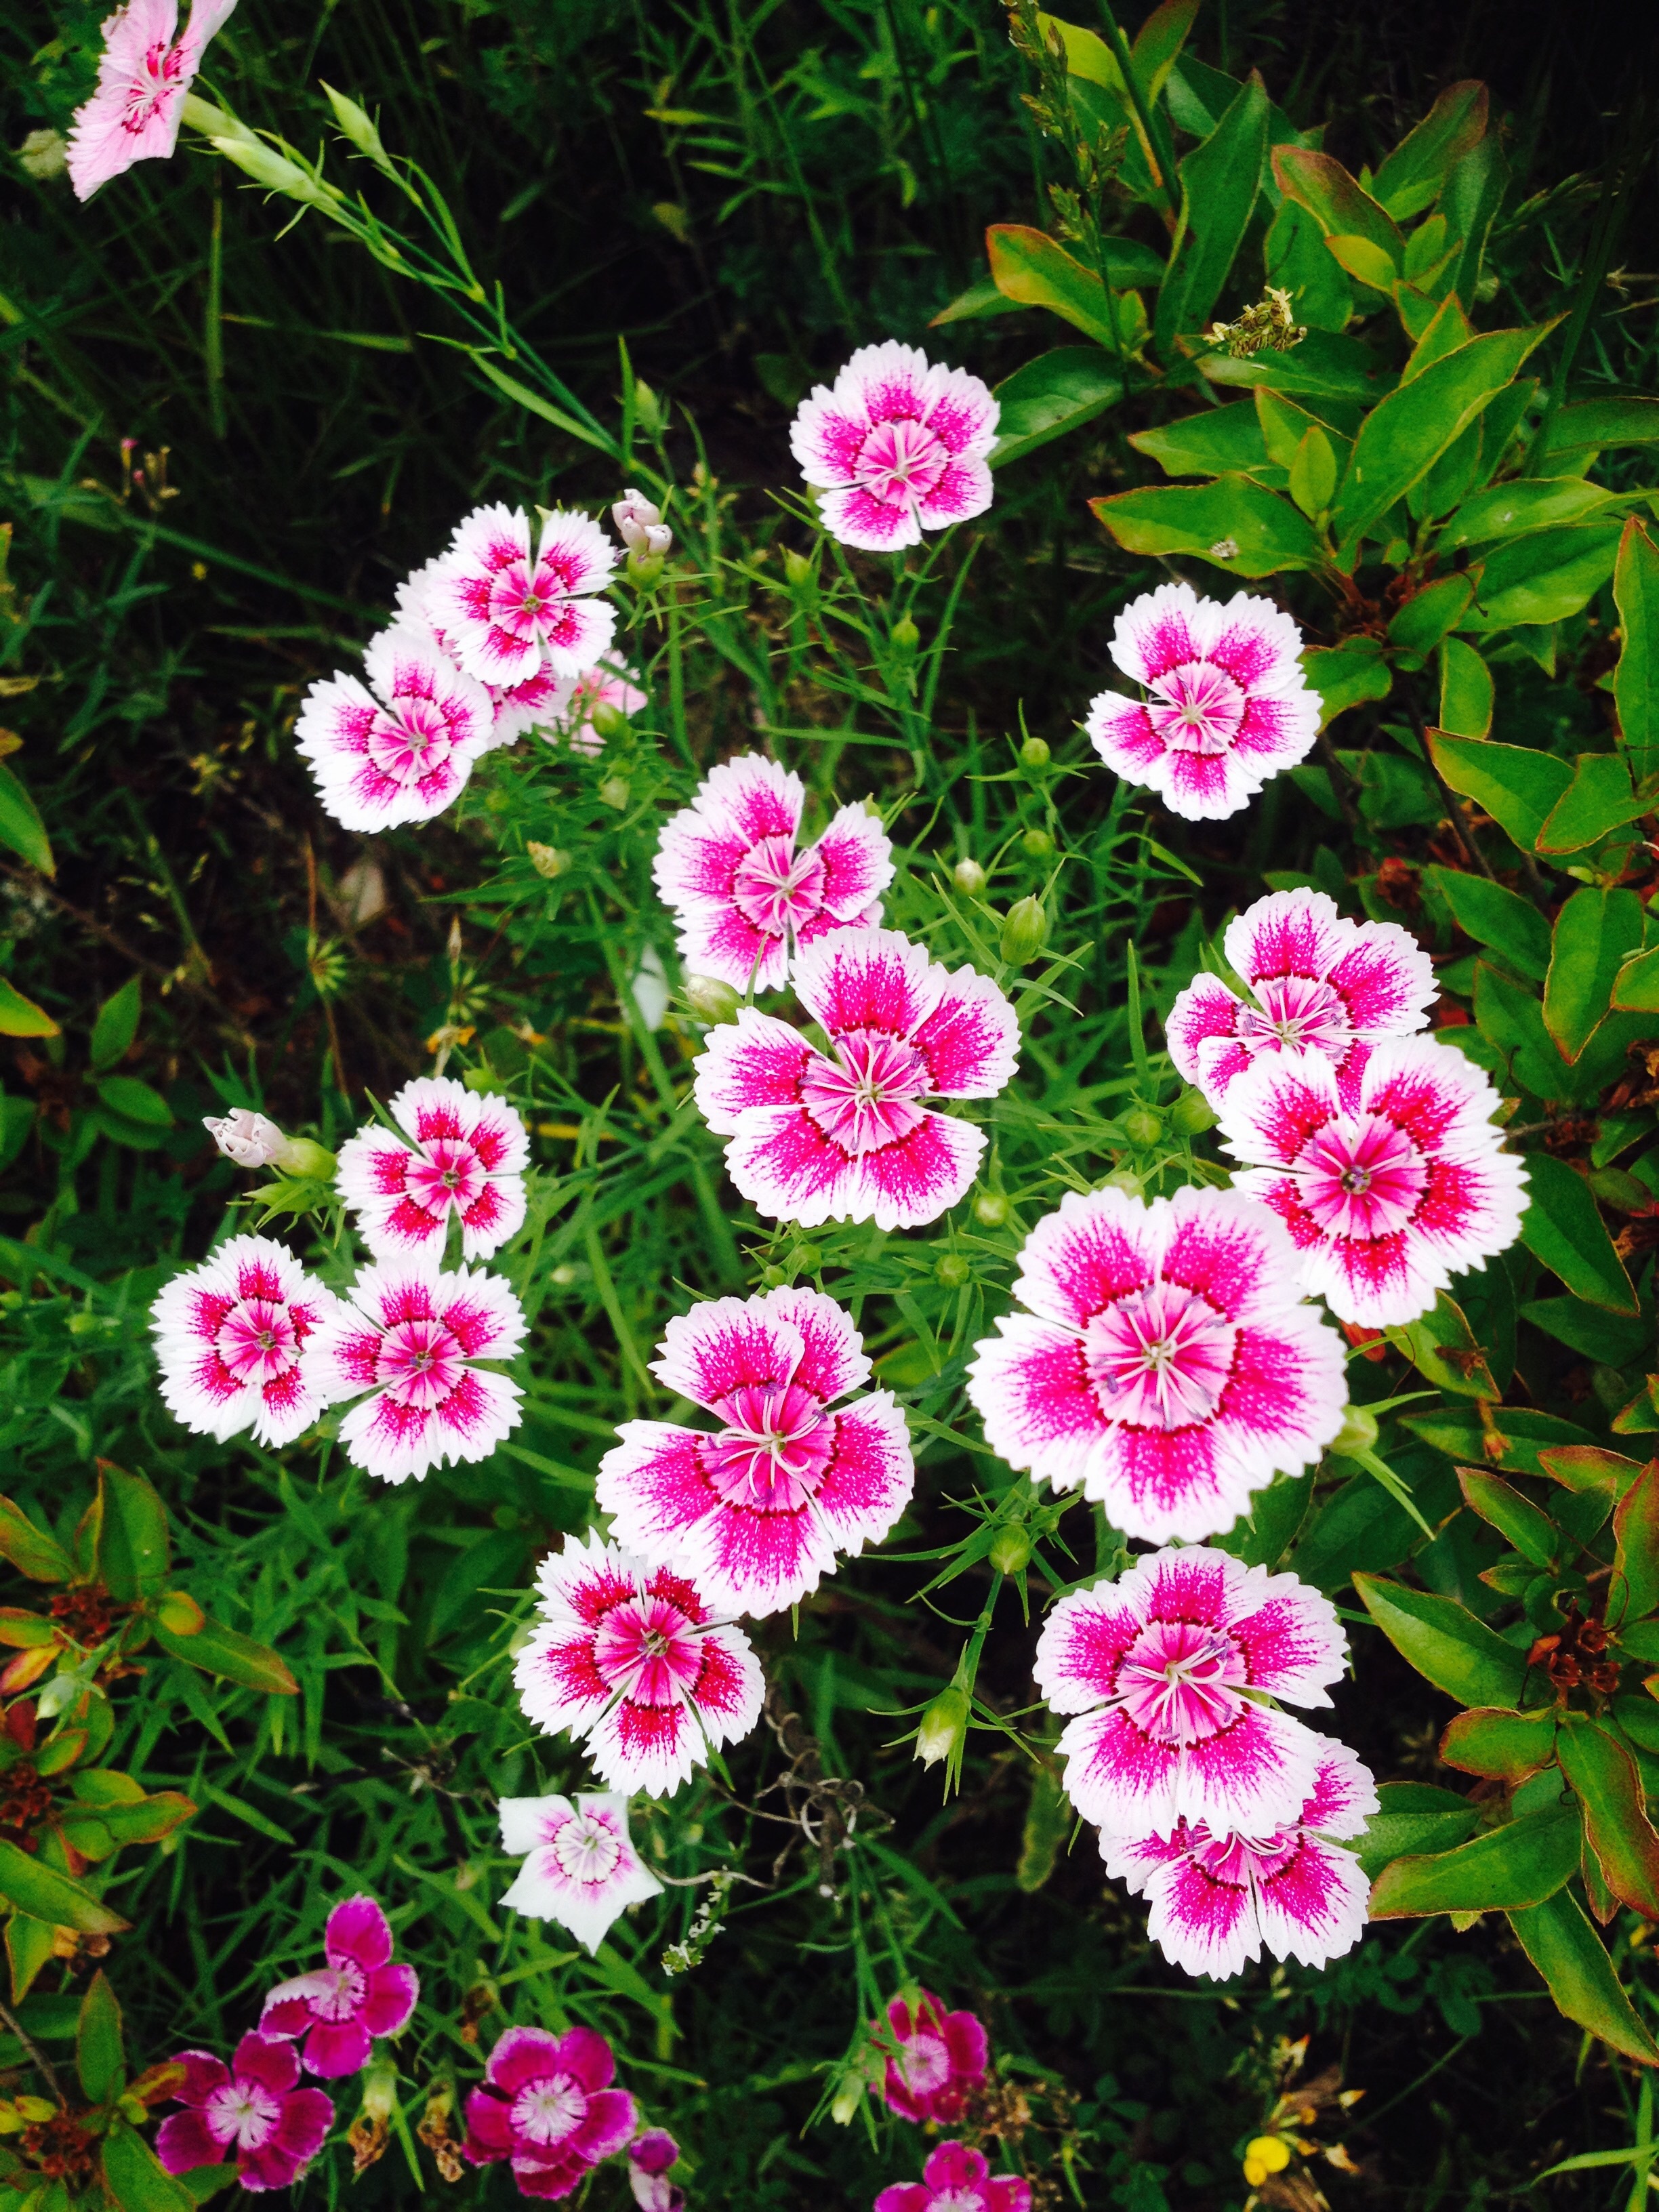
nature, plant, flower, botany, pink, flora, flowers, shrub, dianthus, flowering plant, daisy family, annual plant, land plant, garden cosmos, pink family